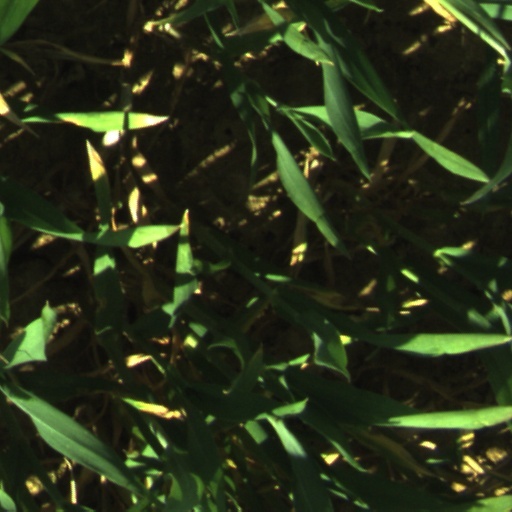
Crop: wheat